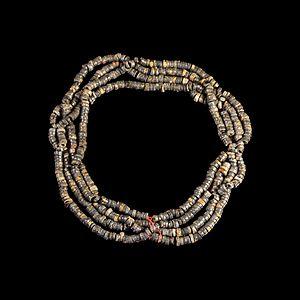
La stéatite est une roche très tendre, principalement composée de talc.
Émile Cartailhac, né en 1845 à Marseille et mort en 1921 à Genève, est un préhistorien français qui a contribué à faire admettre l'existence d'un art pariétal paléolithique après l'avoir mise en doute.
Le talc est une espèce minérale composée de silicate de magnésium doublement hydroxylé de formule Mg₃Si₄O₁₀(OH)₂, pouvant contenir des traces de nickel, de fer, d'aluminium, de calcium, de sodium et d'autres silicates magnésiens comme l'amiante.